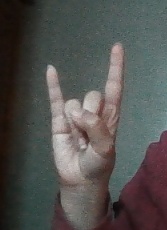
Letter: la